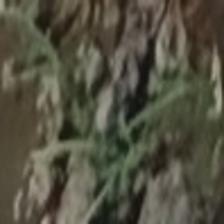
Label: clustered